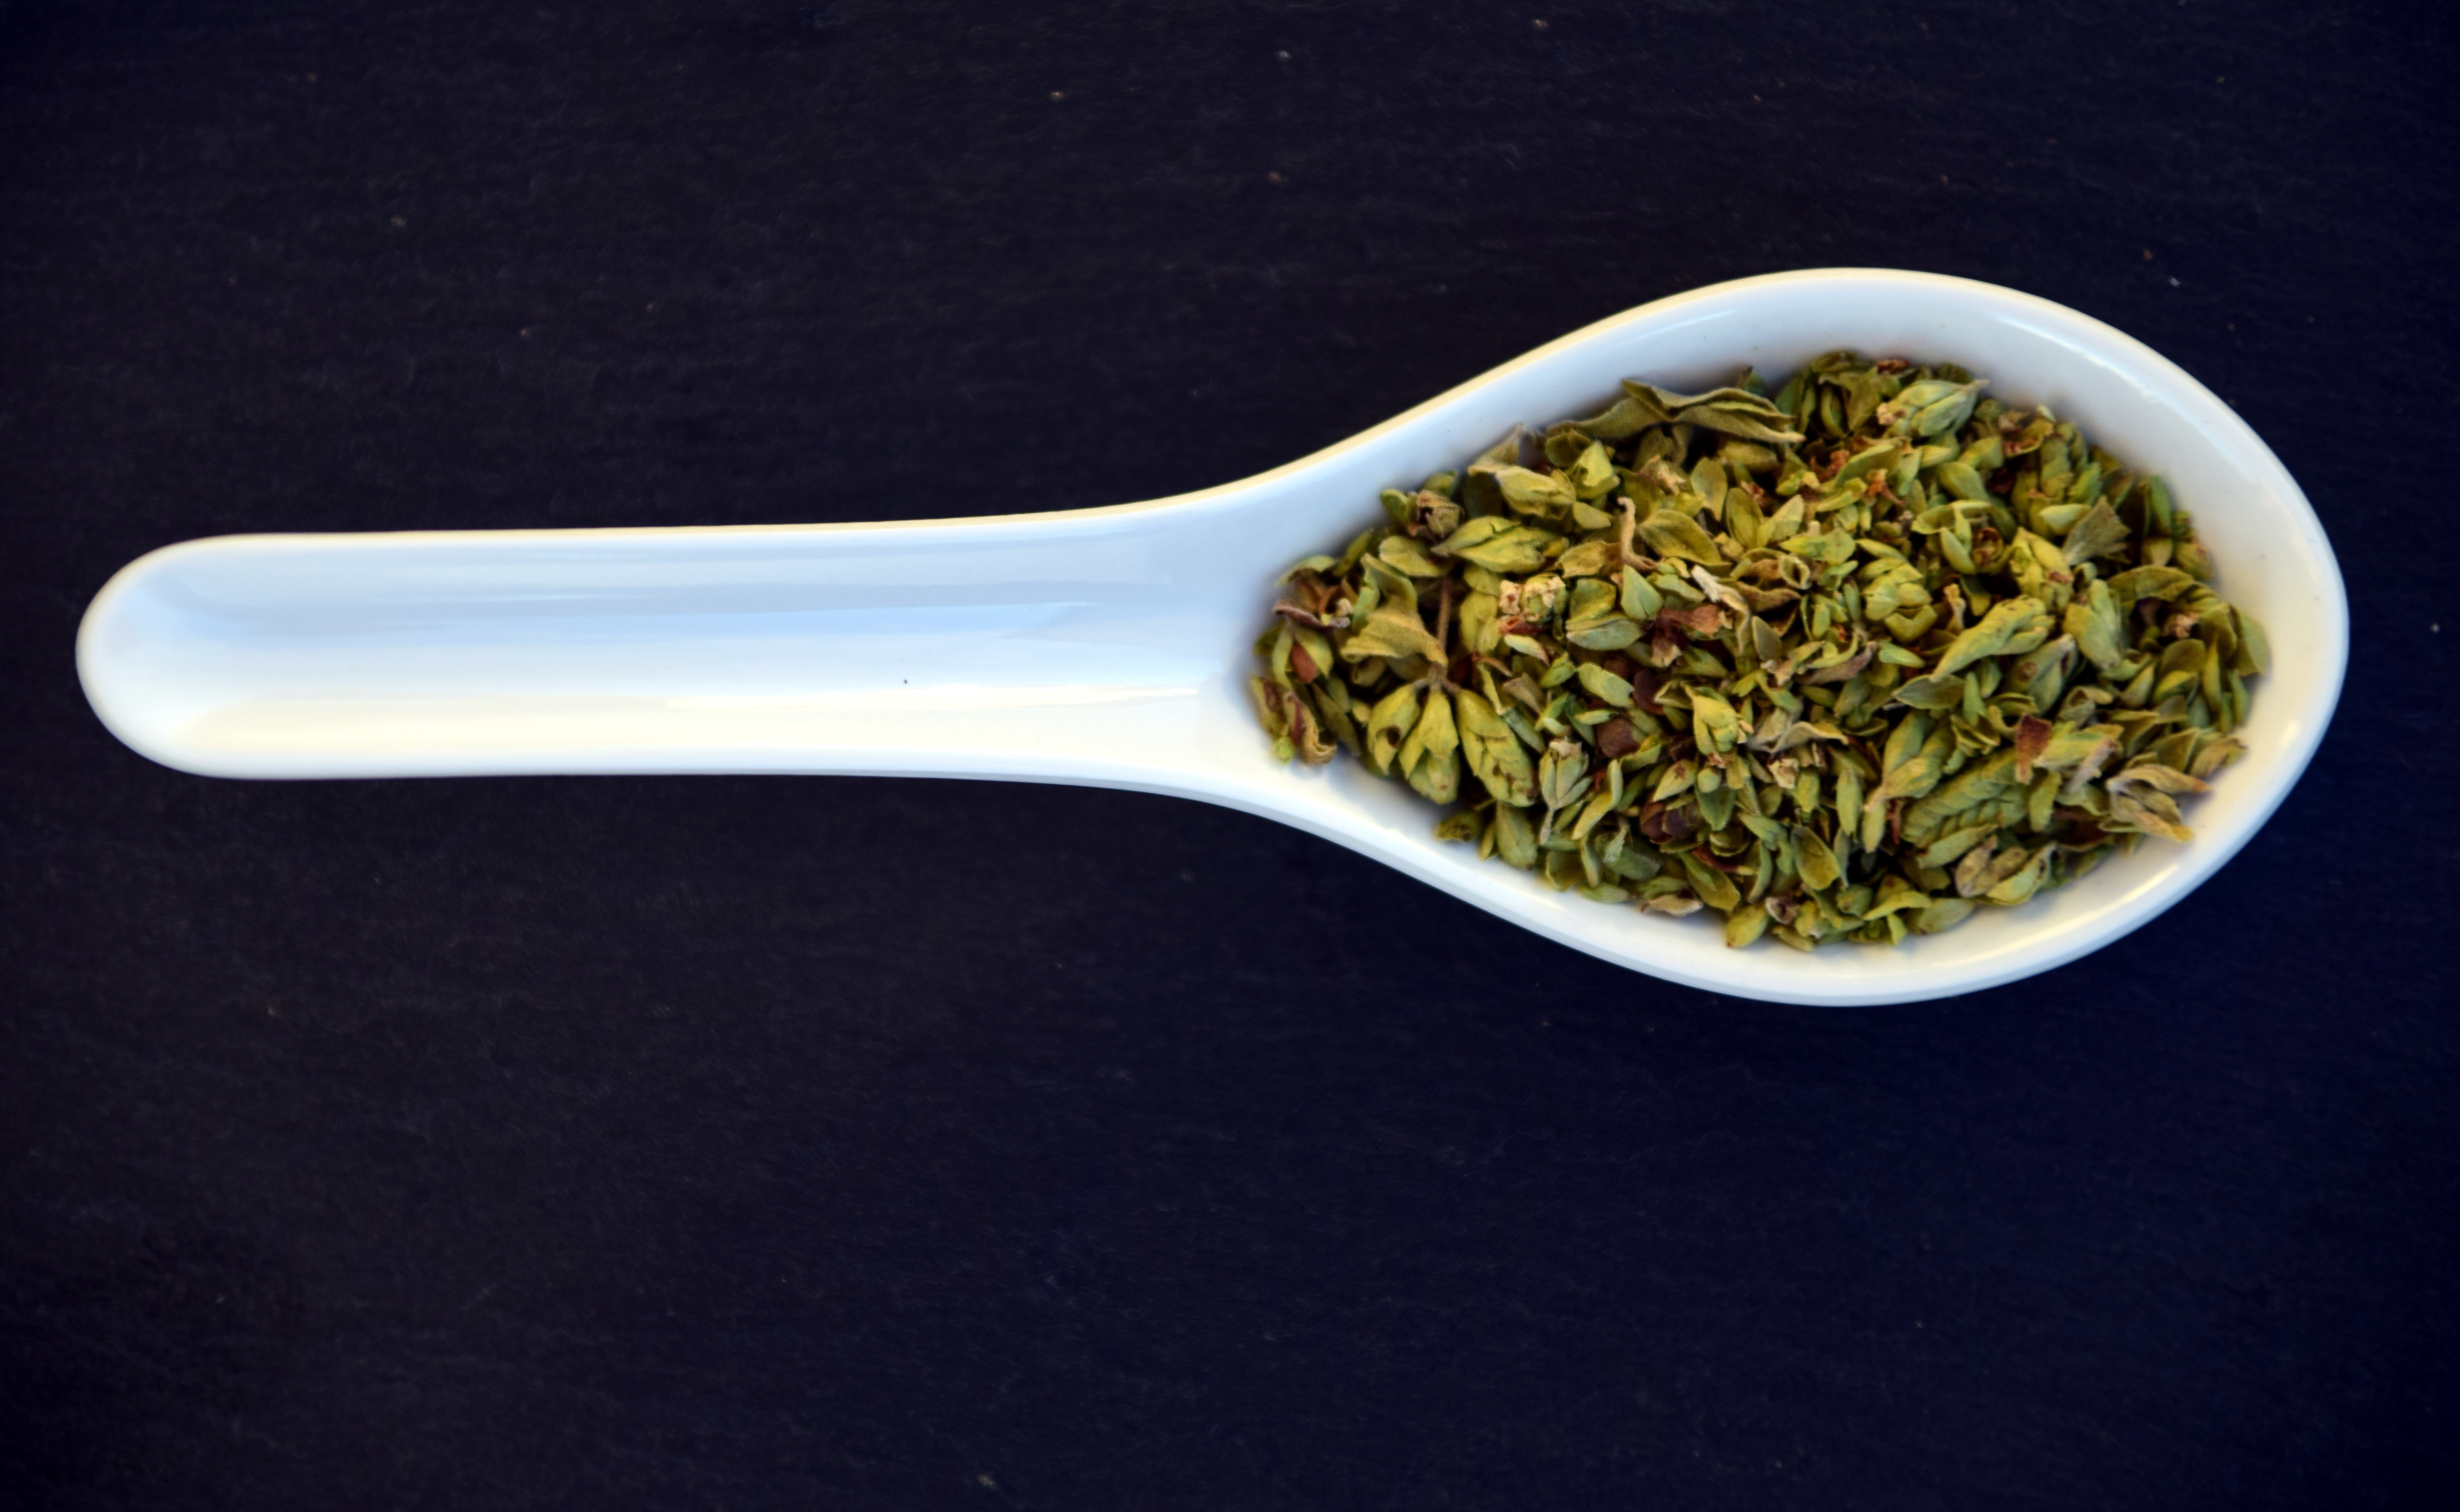
plant, aroma, food, green, mediterranean, spice, ingredient, herb, produce, dried, close, cook, oregano, fragrant, italian, aromatic, medicinal plant, kitchen spice, origanum vulgare